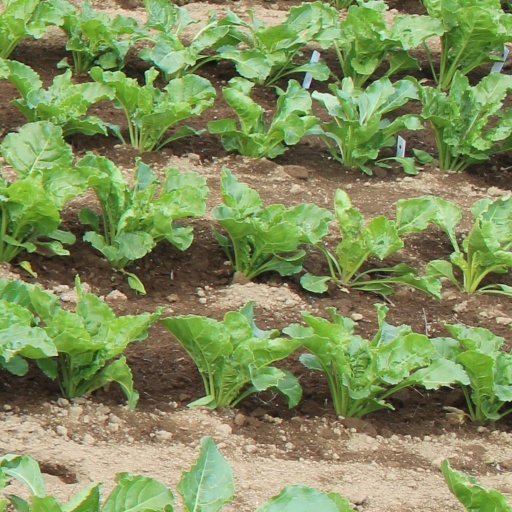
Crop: sugar beet